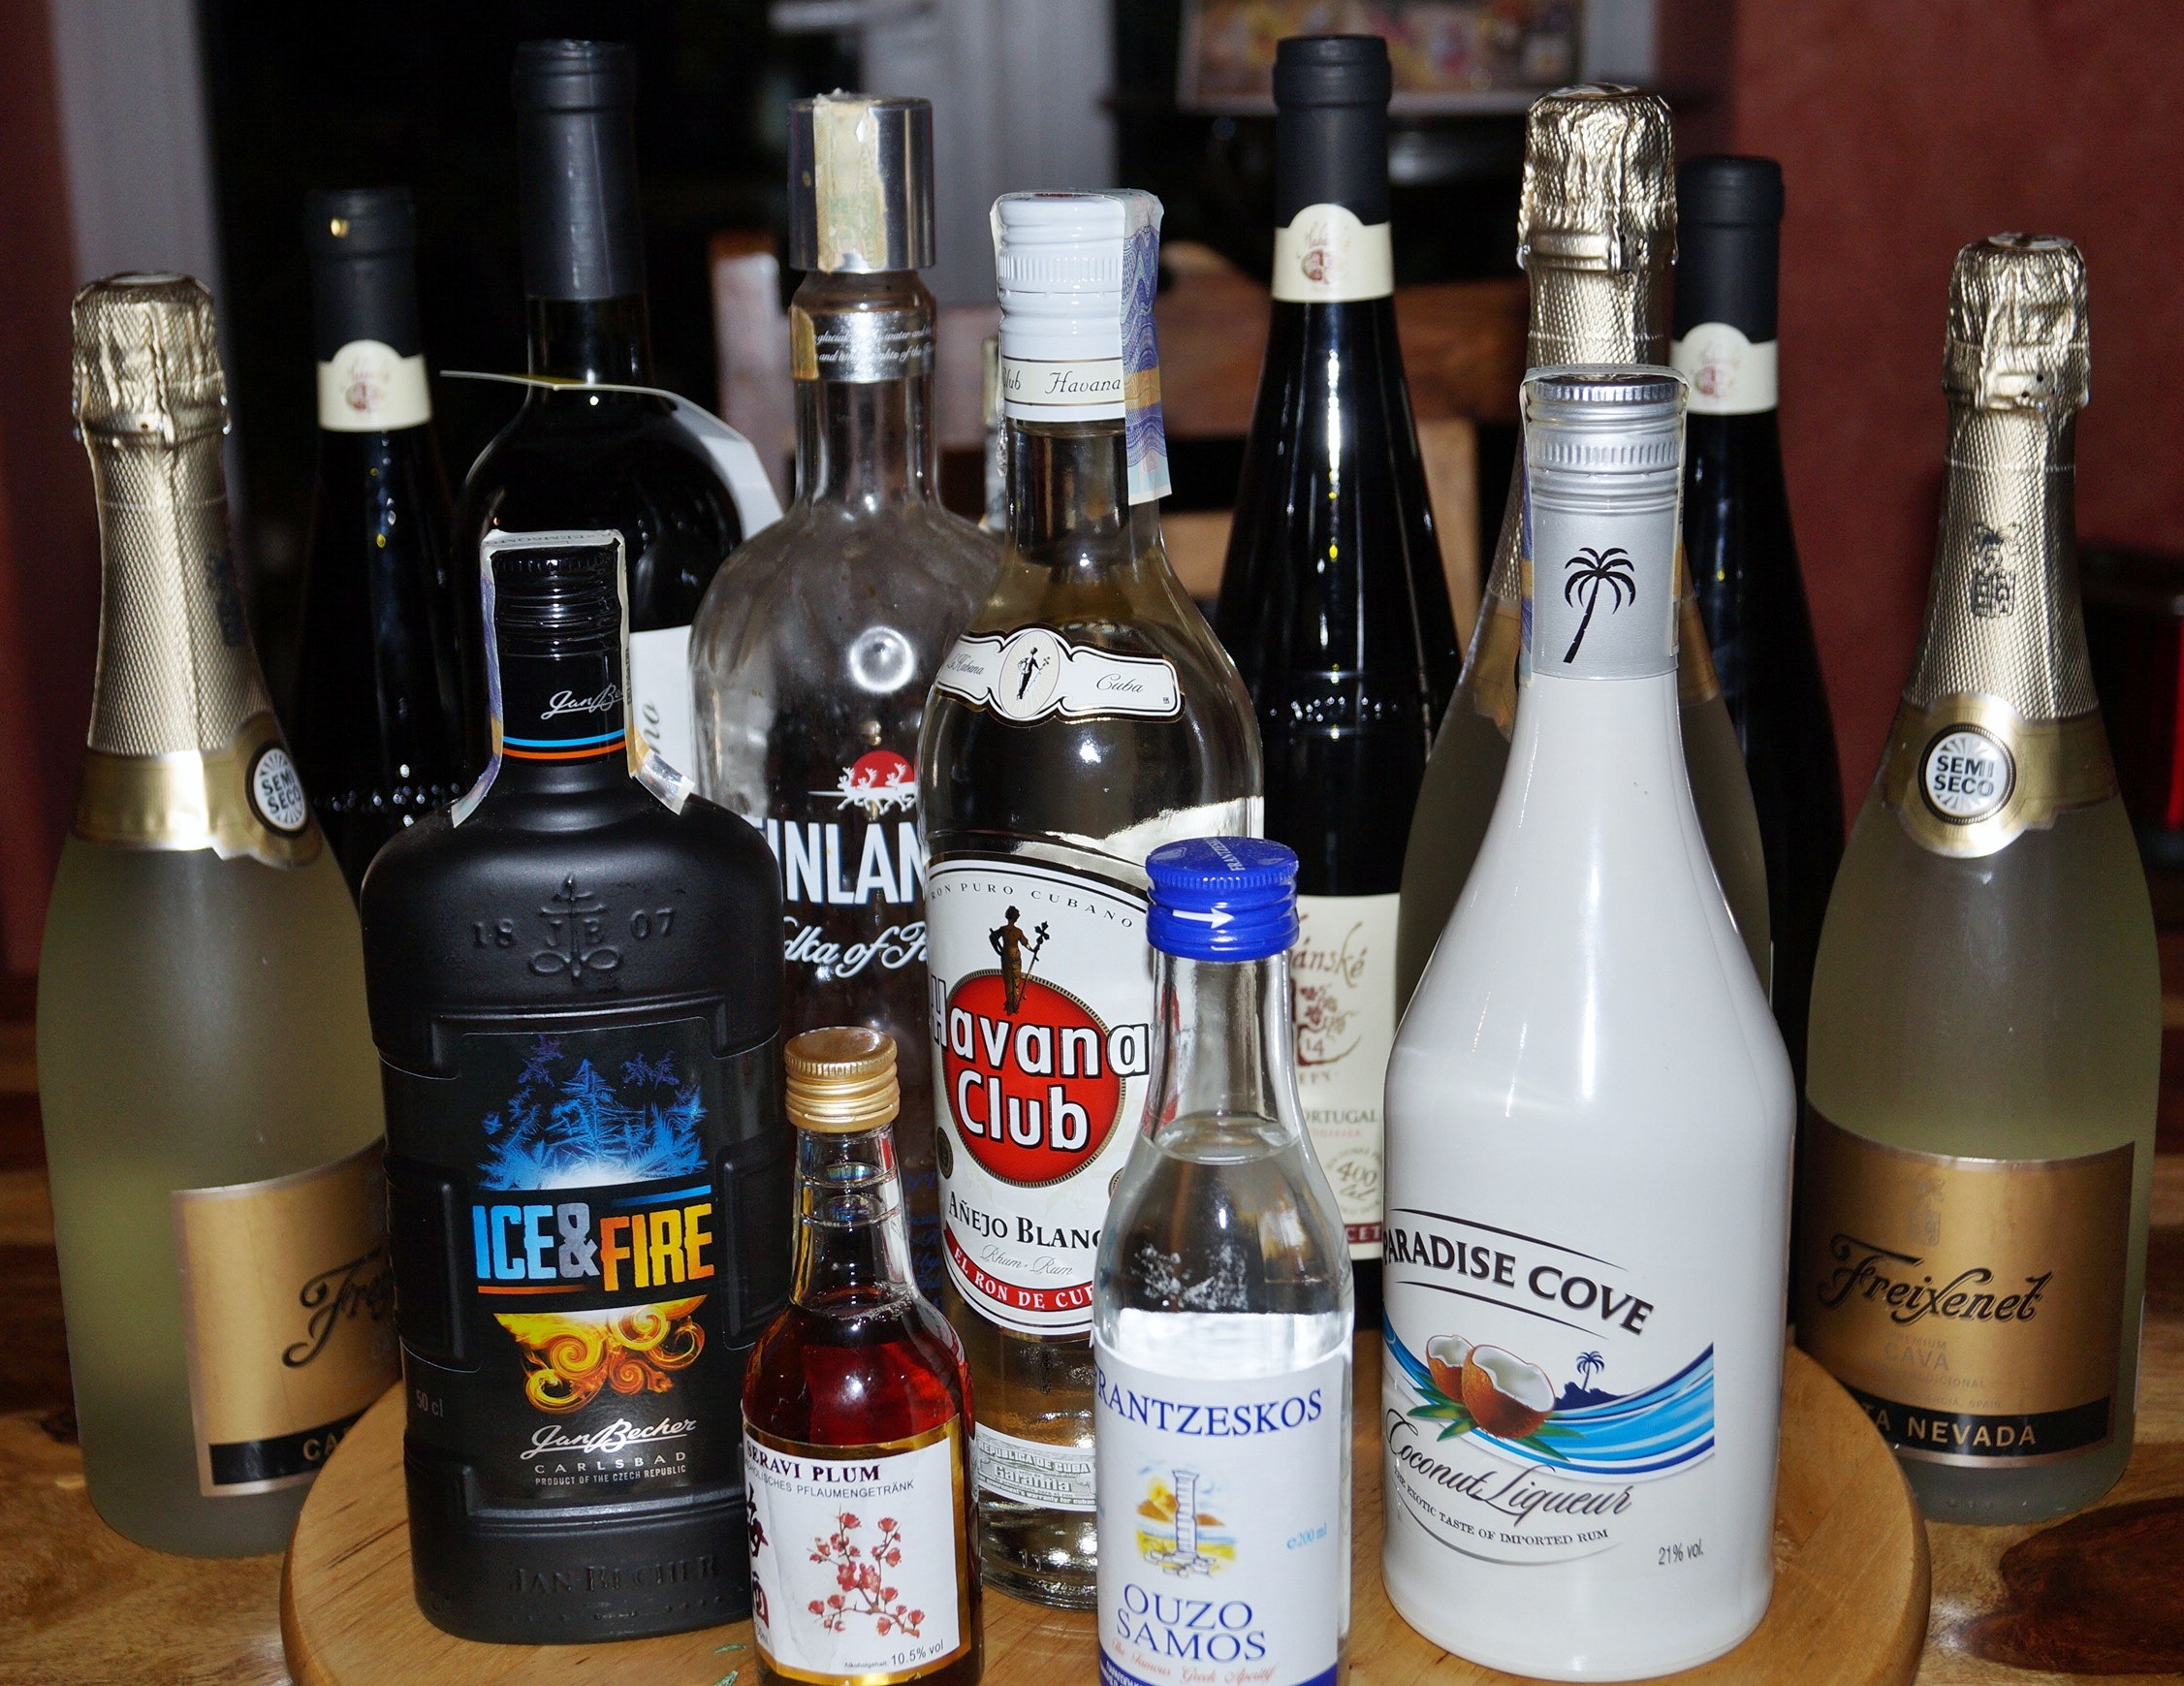
wine, drink, bottle, alcohol, cocktail, party, liqueur, alcoholic beverage, distilled beverage